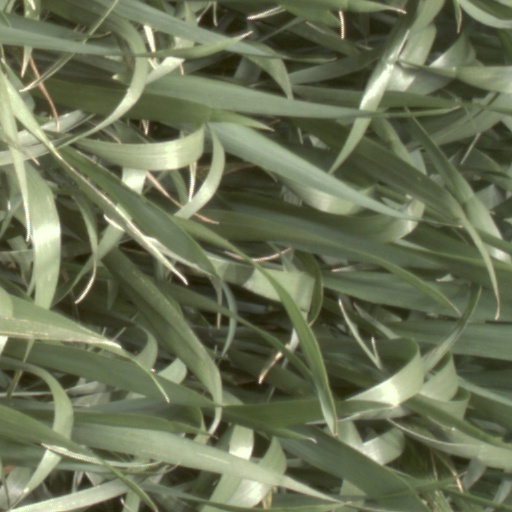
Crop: wheat